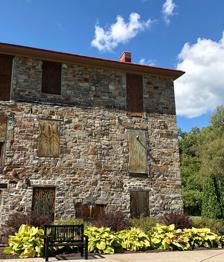
Building: Heyworth–Mason Industrial Building
Country: United States of America
Year built: 1836
United States historic place Heyworth–Mason Industrial Building U.S. National Register of Historic Places Show map of New York Show map of the United States Location Mason Hill Road, Peru, New York Coordinates 44°34′44″N 73°31′28″W / 44.57889°N 73.52444°W / 44.57889; -73.52444 Area 1.89 acres (0.76 ha) Built 1836 ( 1836 ) NRHP reference No. 11000250 Added to NRHP May 6, 2011 Heyworth–Mason Industrial Building is a historic factory located in Peru , Clinton County, New York .  It was built in 1836, and is a three-story, seven-bay, rectangular, sandstone building measuring 35 feet wide and 60 feet long.  It has a gable roof and interior end chimneys.  It originally housed a factory and later storage.  It was converted to apartments in the 1970s. It was listed on the National Register of Historic Places in 2011. References